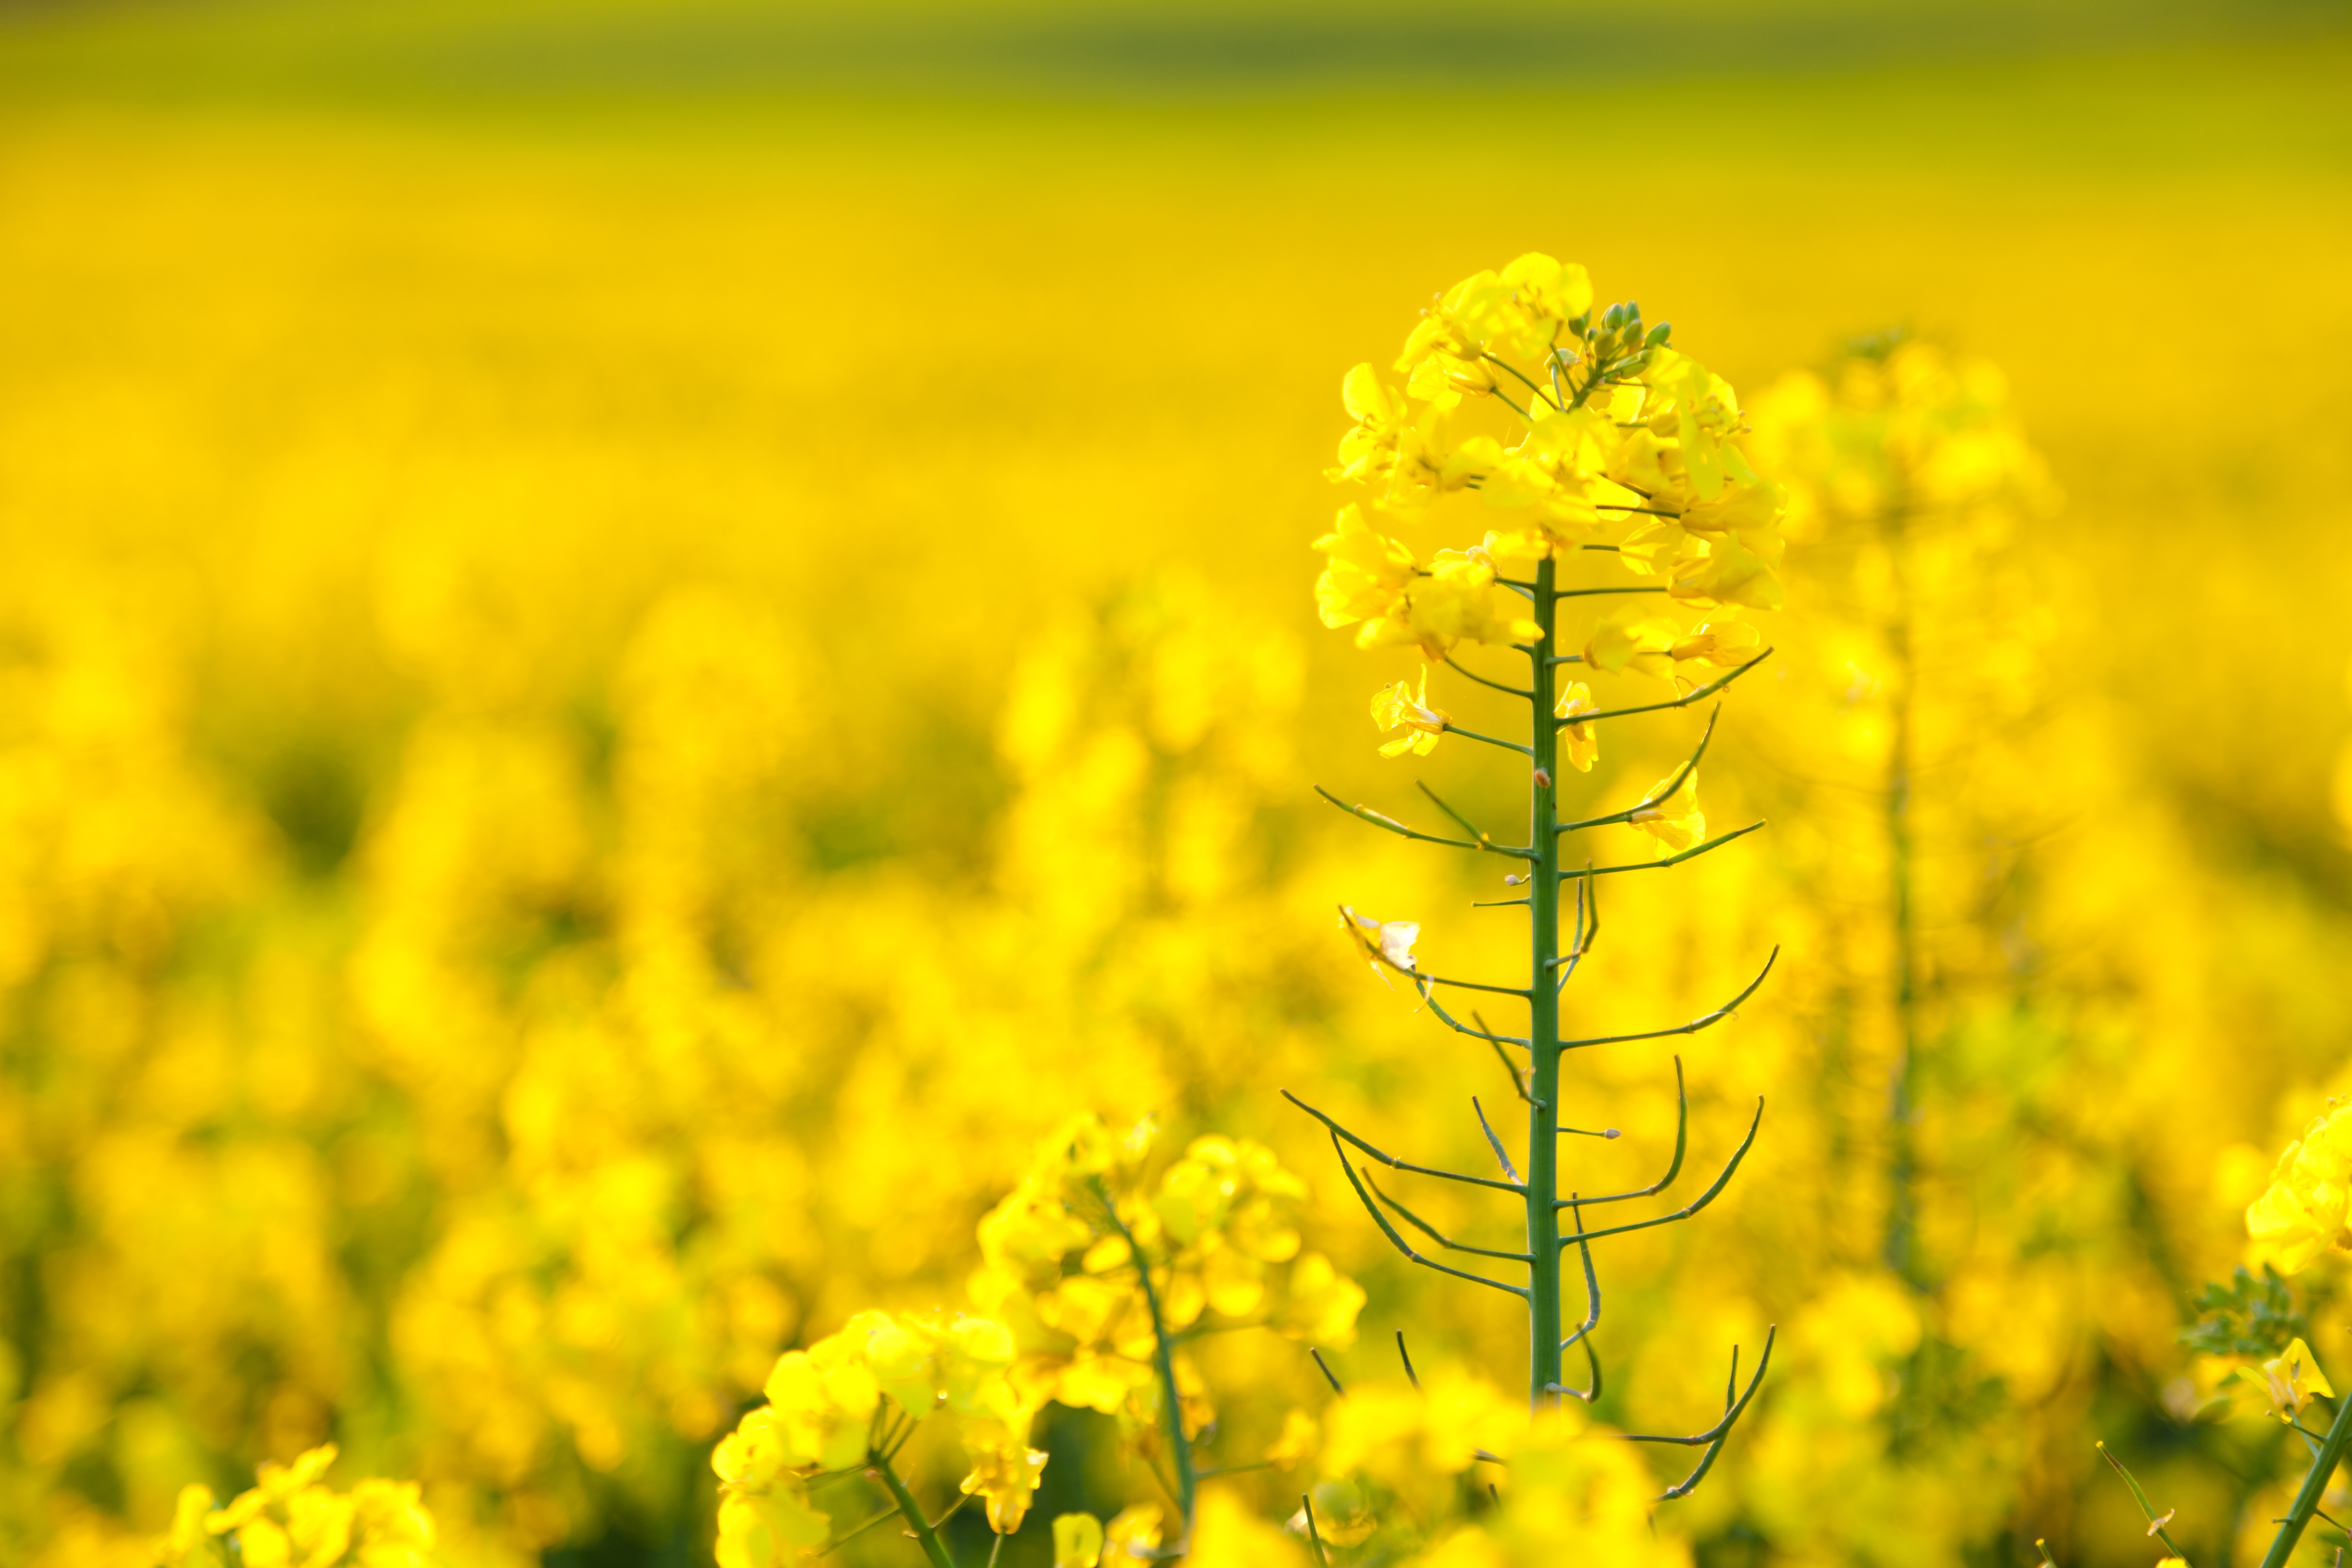
plant, field, meadow, prairie, sunlight, flower, food, produce, vegetable, crop, macro, yellow, agriculture, rapeseed, canola, mustard, brassica, rape, macro photography, flowering plant, close range photogrammetry, grass family, land plant, mustard plant, mustard and cabbage family, brassica rapa